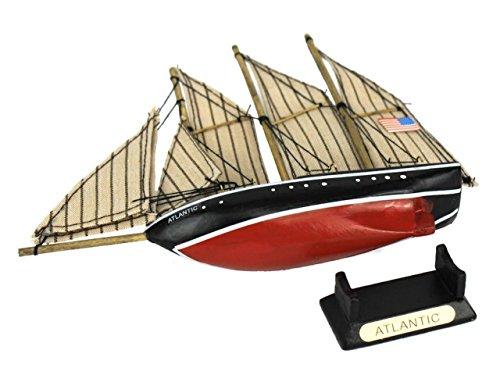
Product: Hampton Nautical Atlantic Decoration Wooden Model Sailboat, 7"
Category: Toys & Games | Hobbies | Models & Model Kits | Model Kits | Watercraft Kits
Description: Shop for all Handcrafted Model Ships and Handcrafted Nautical Decor products Over 3000 unique nautical items available.
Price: $17.91
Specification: ProductDimensions:7x2x6inches|ItemWeight:2.72ounces|ShippingWeight:2.72ounces(Viewshippingratesandpolicies)|Manufacturer:HandcraftedNauticalDecor|ASIN:B014PC6CM8|Itemmodelnumber:Atlantic7